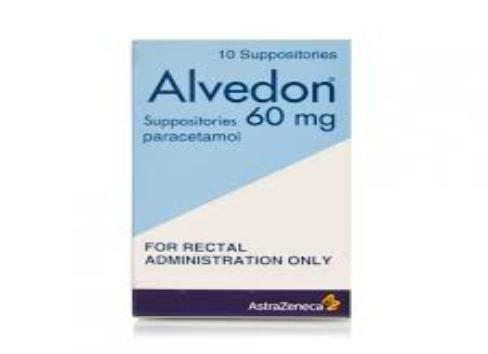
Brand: alvedon
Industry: Medical